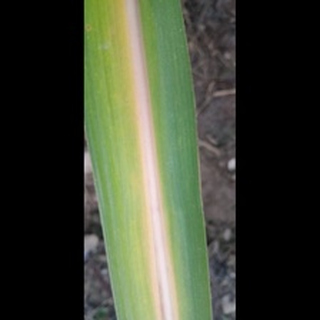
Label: sugarcane_yellow_leaf_disease